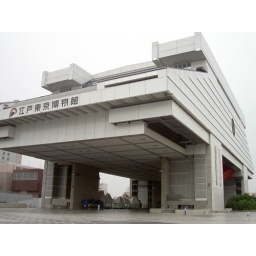
This building just makes you feel dwarfed by it's immensity...though I'm sure the castle was the same way by design.